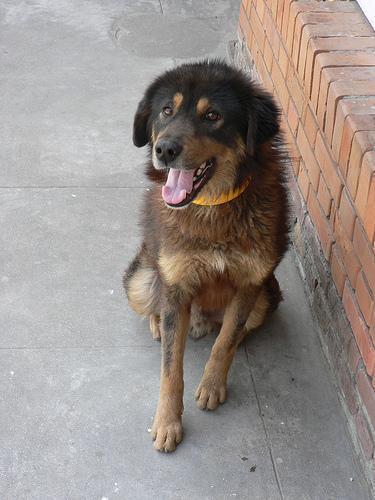
Tibetan_mastiff